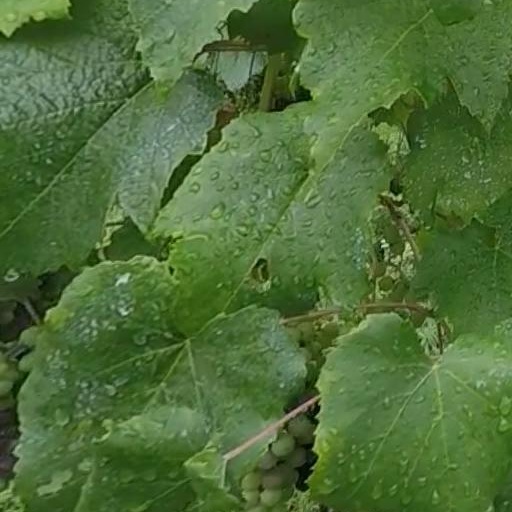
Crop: grape